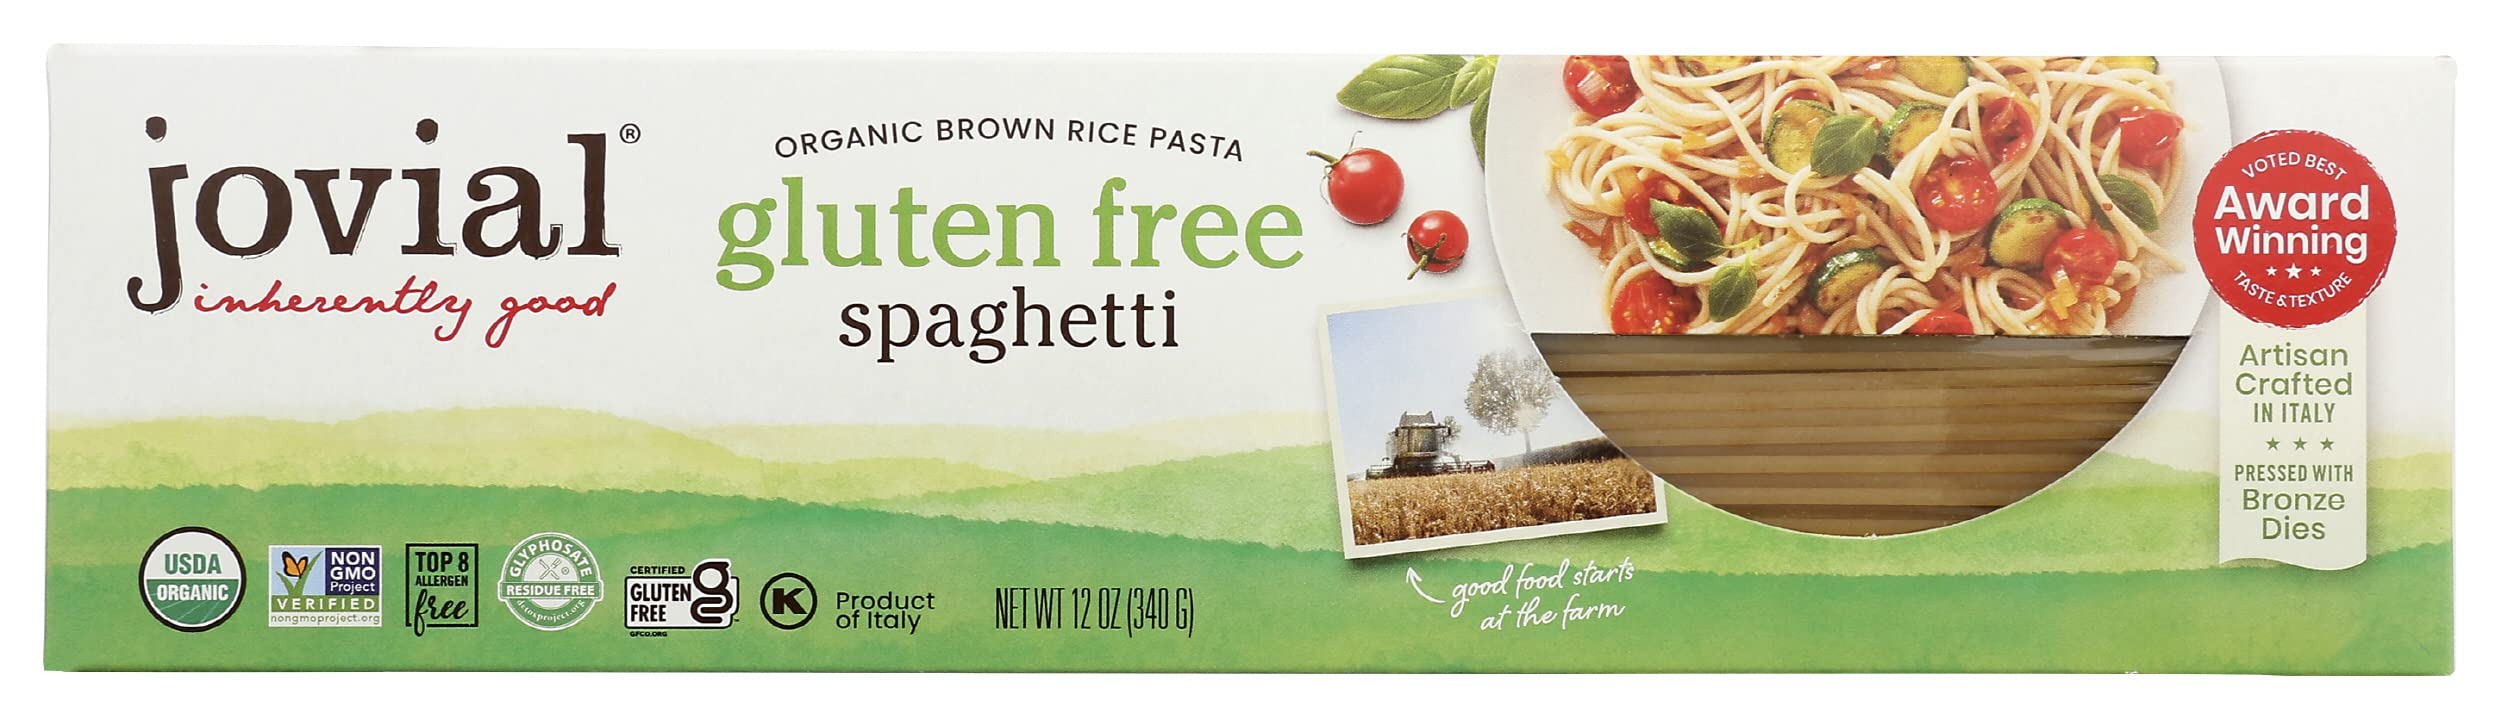
Item Name: Jovial Gluten Free Brown Rice Pasta Organic - Award-Winning Taste & Texture, Non-GMO, Free of Top 8 Allergens, Vegan Brown Rice Noodles, Made in Italy - Gluten Free Spaghetti, 12 oz
Bullet Point 1: MADE IN ITALY - Our Gluten Free Pastas are handcrafted in Italy & are as similar to traditional pasta as gluten free can be. They cook firm & have a flavor that tastes great with all types of sauces
Bullet Point 2: ARTISANAL GLUTEN FREE PASTA - Unlike most pastas made today, our organic gluten free pasta is pressed with traditonal bronze dies & slow dried for superior quality, taste, & texture
Bullet Point 3: MADE WITH 1 INGREDIENT - Our organic pasta is made with 1 ingredient - brown rice! Our brown rice pasta is a great source of whole grains & is free from the top 8 allergens, making it a healthy alternative to traditional pasta
Bullet Point 4: 100% ORGANIC - Our gluten free noodles are made from 100% organic ingredients, and they are produced in a dedicated gluten free facility , so you never have to worry about cross contamination
Bullet Point 5: OUR STORY - Jovial Foods is a family owned company dedicated to creating delicious foods for individials with celiac & gluten sensitivity. All of our ingredients are from small, family owned organic farms in Italy
Value: 12.0
Unit: Ounce

Price: 4.39